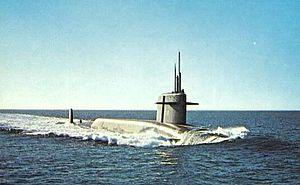
La classe Ethan Allen est une classe de sous-marin nucléaires lanceurs d'engins de l'United States Navy, dont les unités furent en service de 1961 à 1992 près une période de construction répartie sur quatre années pour élaborer un total de cinq sous-marins.